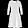
Label: Dress